Secret Santa (song)

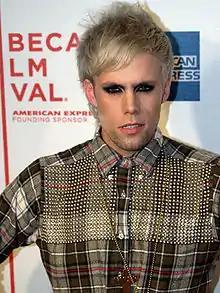
A color photograph of American singer-songwriter Justin Tranter, who is posing in front of a stand and repeat at a 2009 film festival.

In October 2017, Gwen Stefani released her first Christmas album, "You Make It Feel Like Christmas", a collection of six original songs and six covers of Christmas standards. Before the holiday season, the singer took to her social media accounts in September 2018 to announce a deluxe version of the album due for release on October 26. According to Stefani, the 2017 release was successful enough to warrant the addition of new tracks. Handled by Interscope Records, the reissue features five new songs, including two originals – "Cheer for the Elves" and "Secret Santa" – composed by Stefani, Justin Tranter, and Busbee.